Conversion therapy

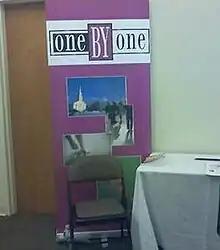
OneByOne booth at a Love Won Out conference

Ex-gay ministries are religious groups that attempt to use religion to eliminate or change somebody's sexual orientation. The ex-gay umbrella organization Exodus International in the United States ceased activities in June 2013, and the three member board issued a statement which repudiated its aims and apologized for the harm their pursuit had caused to LGBT people. Ex-trans organizations often overlap and portray being trans as inherently sinful or against God's design, or pathologize gender variance as due to trauma, social contagion, or "gender ideology".